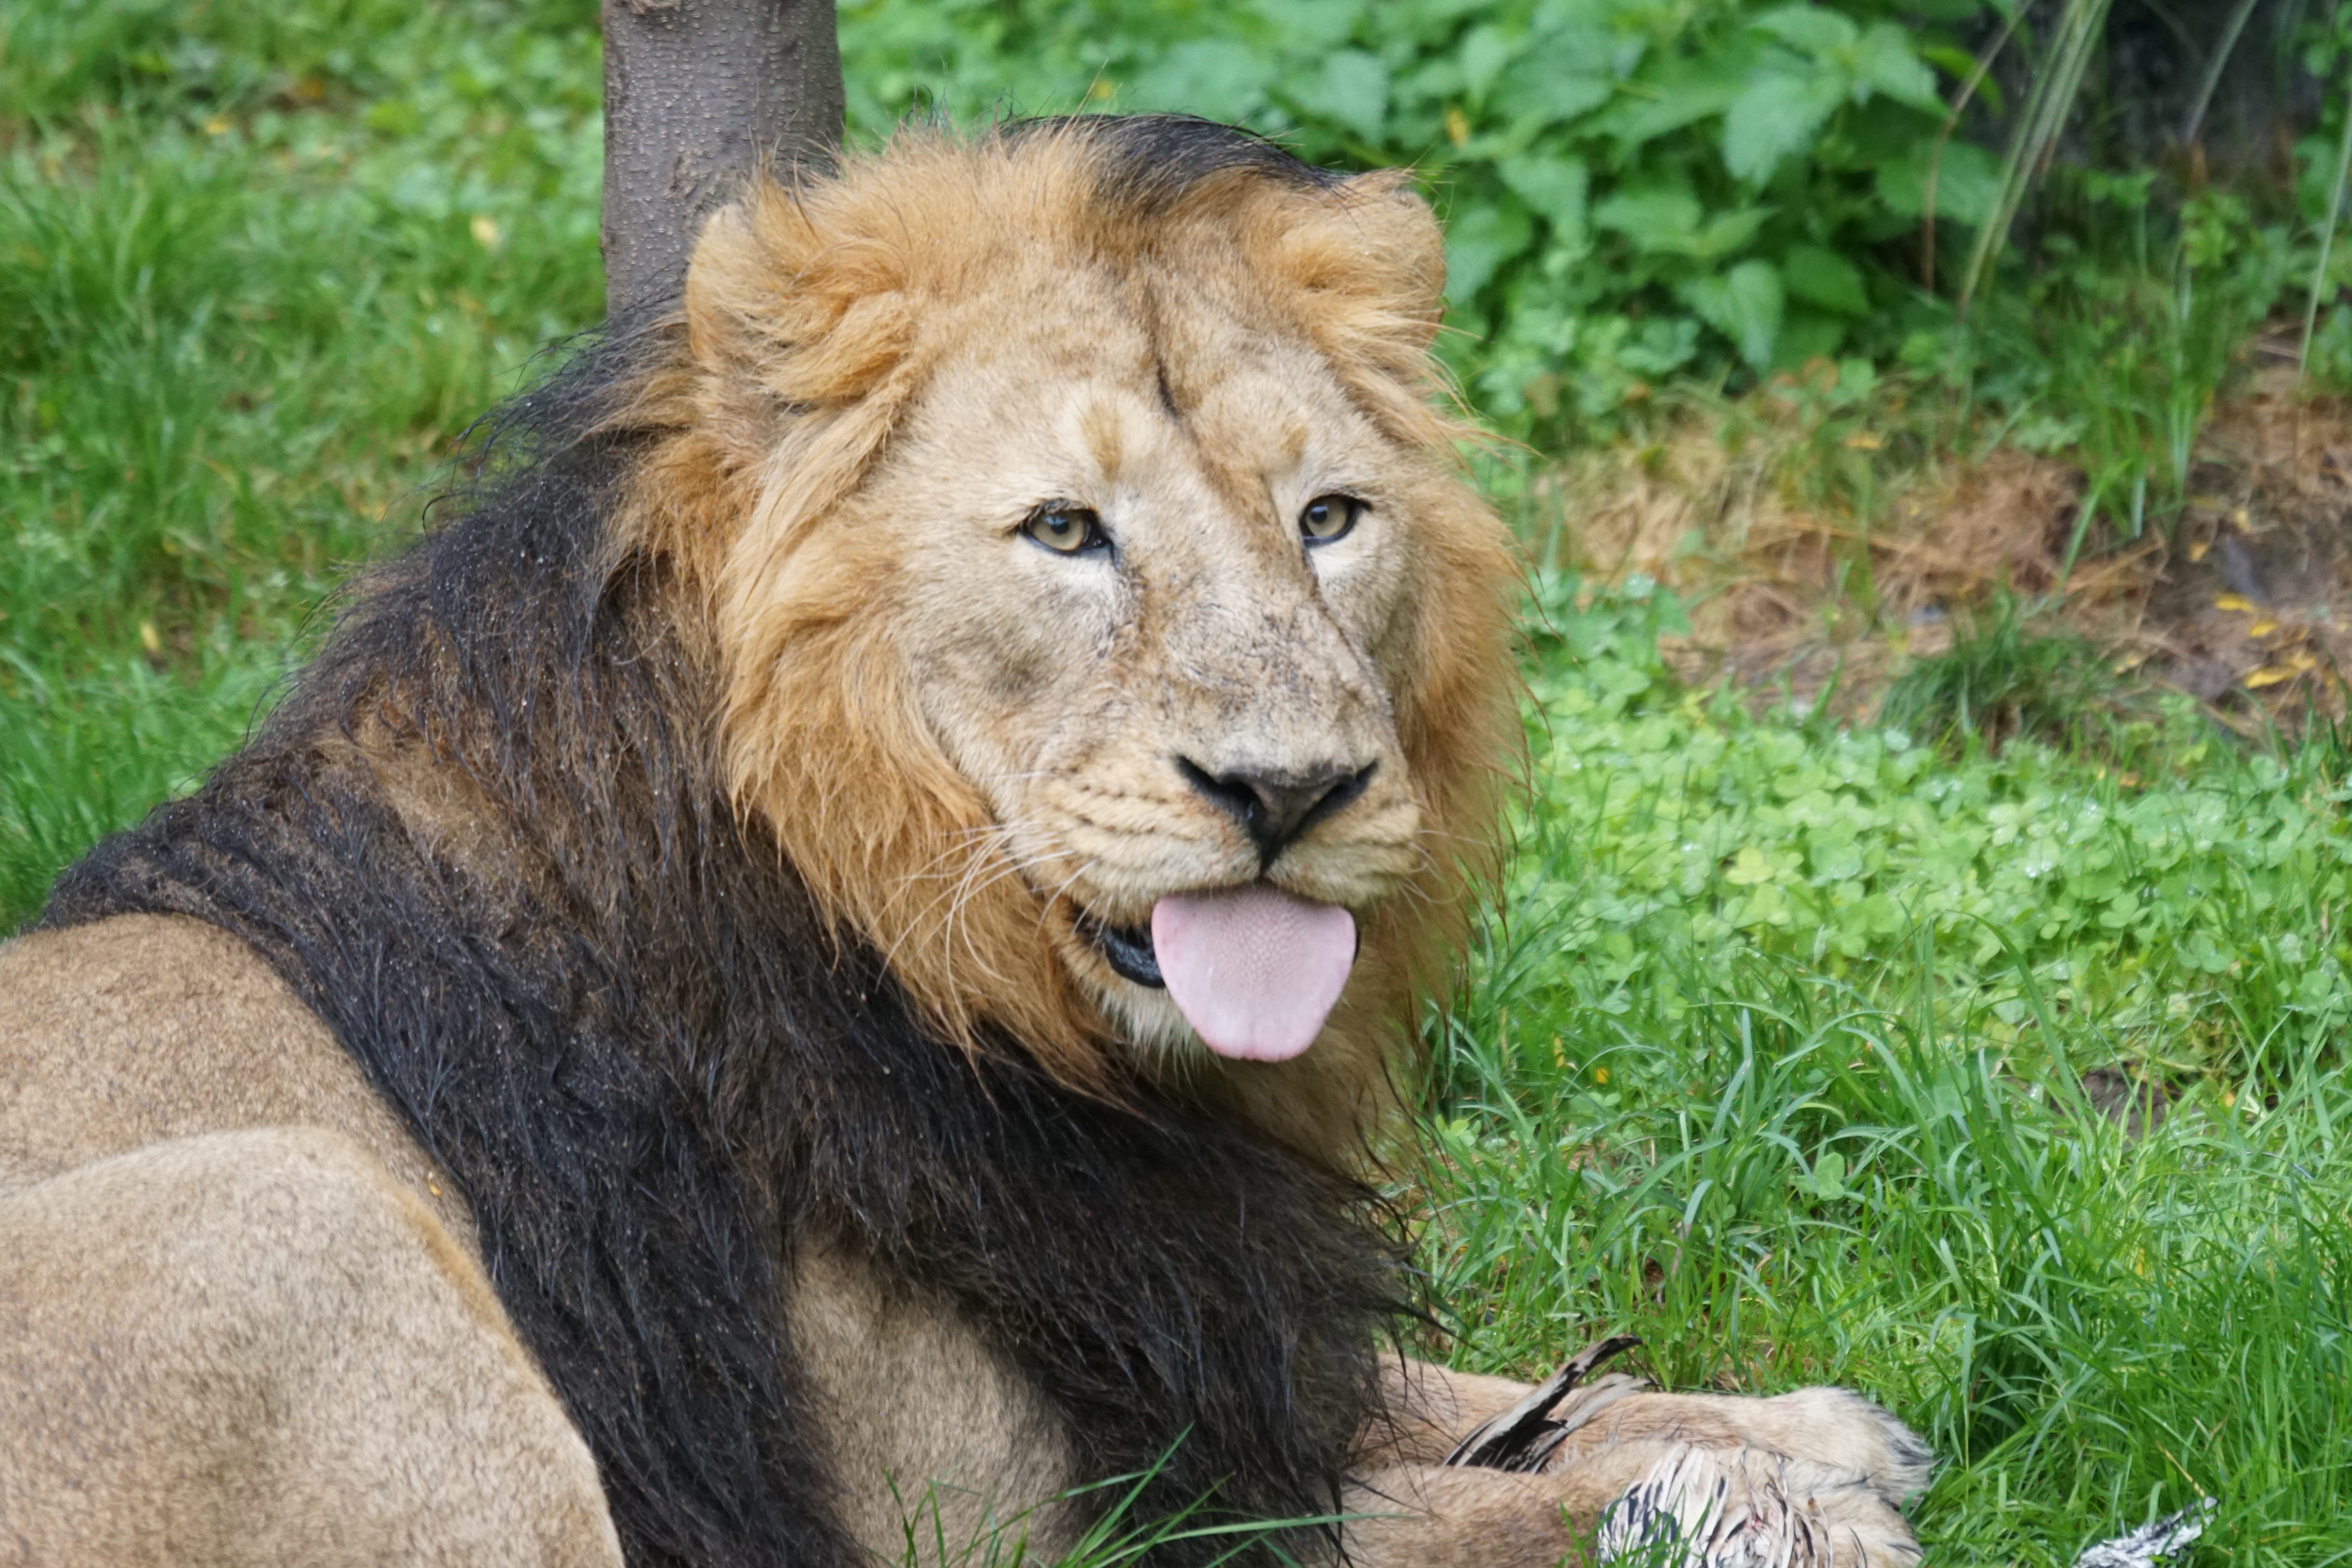
adventure, male, wildlife, zoo, food, cat, mammal, mane, predator, eat, fauna, lion, majestic, big cat, vertebrate, safari, wildlife photography, panthera leo, big cats, indian lion, cat like mammal, dog breed group, masai lion